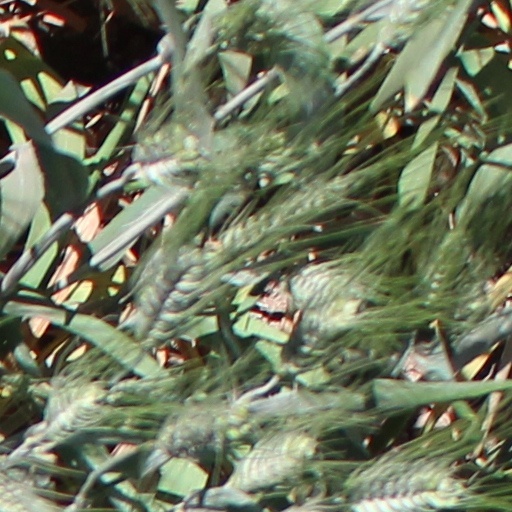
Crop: wheat